Pale Blue Dot

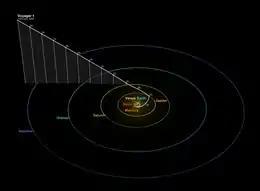
Position of "Voyager 1" on February 14, 1990. The vertical bars are spaced one year apart and indicate the probe's distance above the ecliptic.

The design of the command sequence to be relayed to the spacecraft and the calculations for each photograph's exposure time were developed by Porco and space scientists Candy Hansen of NASA's Jet Propulsion Laboratory. The command sequence was then compiled and sent to "Voyager 1", with the images taken at 04:48 GMT on February 14, 1990. At that time, the distance between the spacecraft and Earth was 40.47 astronomical units (6,055 million kilometers, 3,762 million miles).